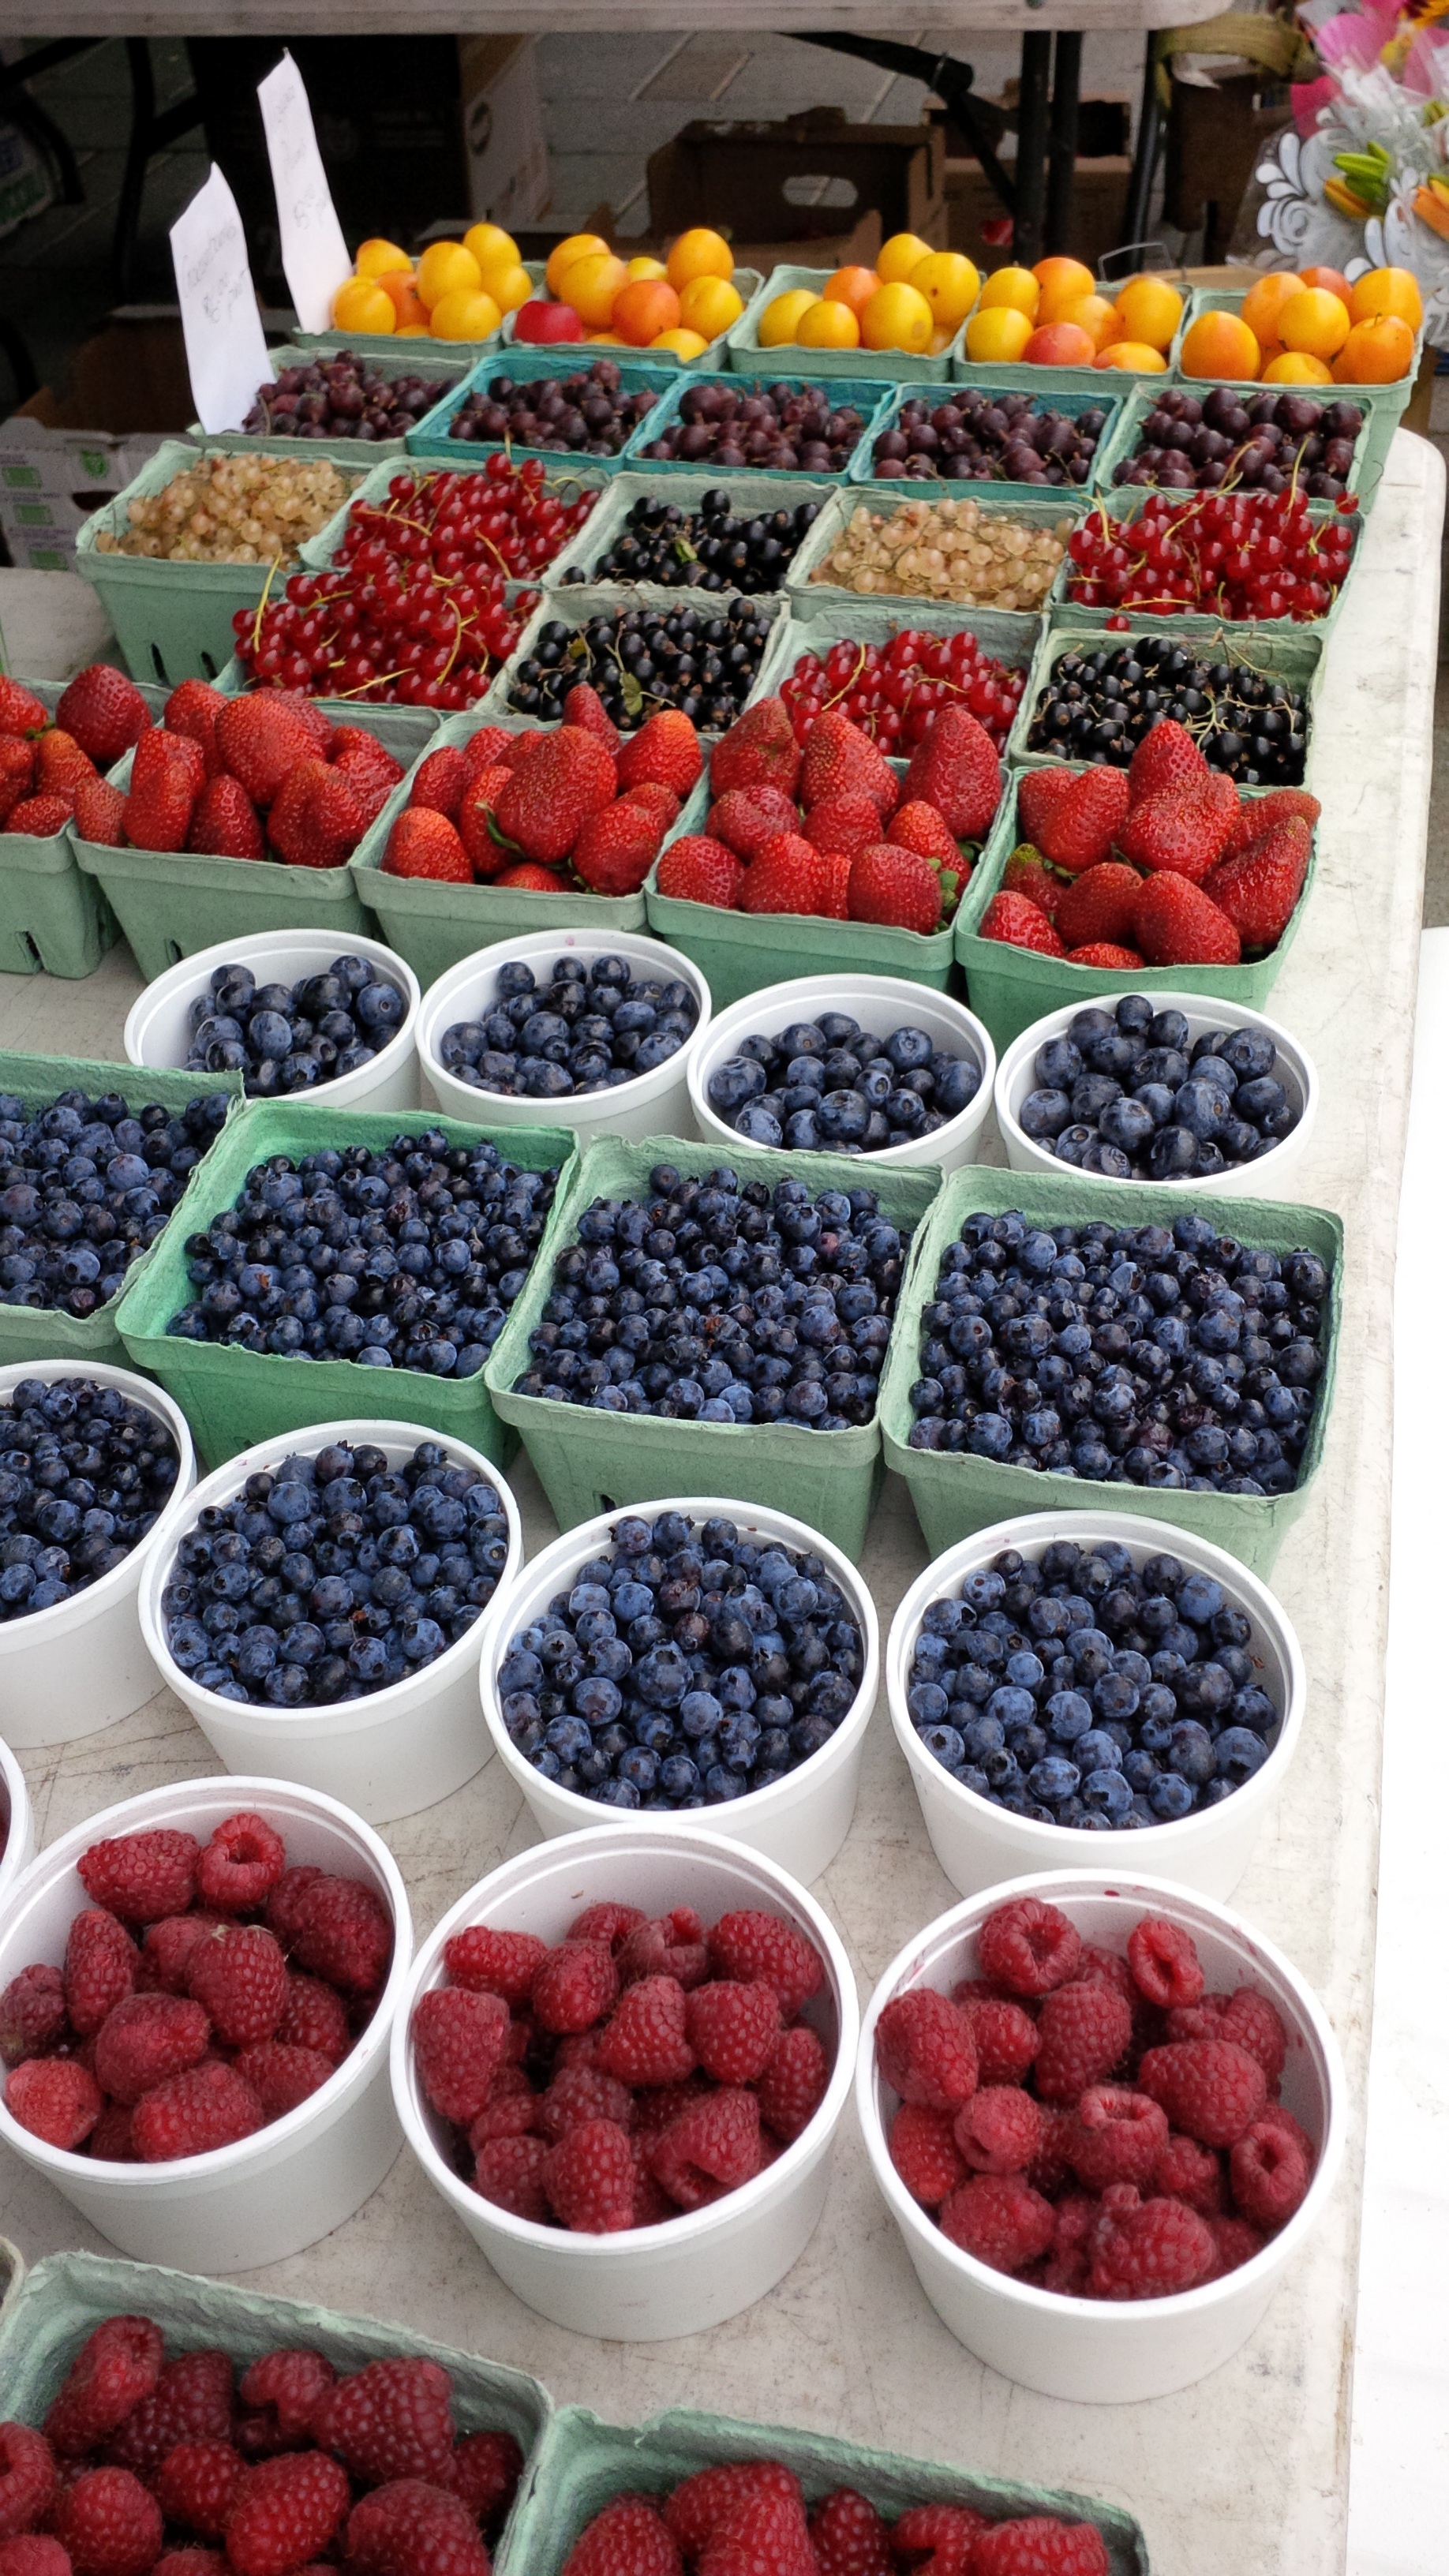
nature, plant, raspberry, fruit, berry, sweet, summer, ripe, orange, food, red, produce, natural, blueberry, fresh, breakfast, juicy, healthy, dessert, delicious, strawberry, freshness, vitamin, eating, berries, nutrition, tasty, vegetarian, raw, diet, organic, frutti di bosco